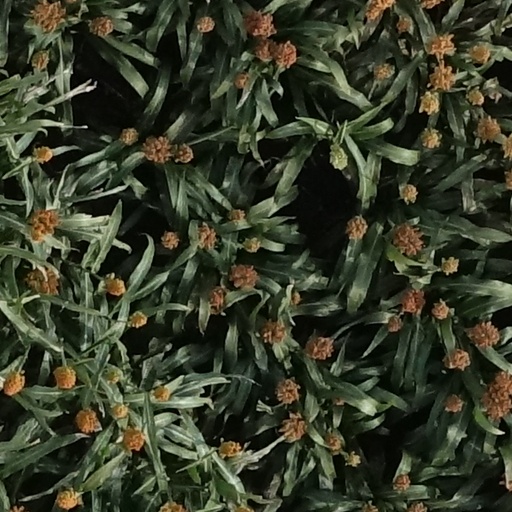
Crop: sorghum